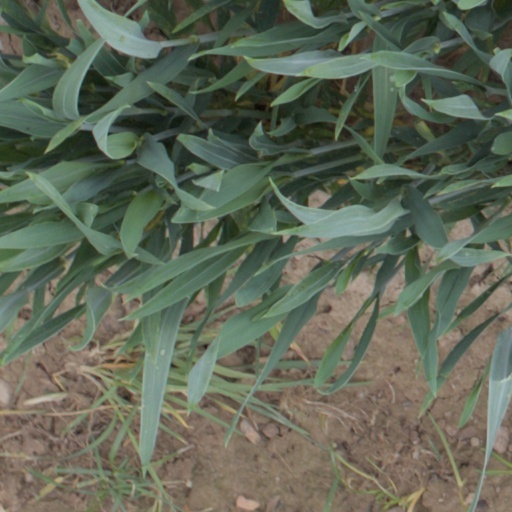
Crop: wheat